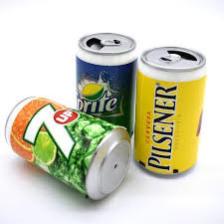
Label: cans